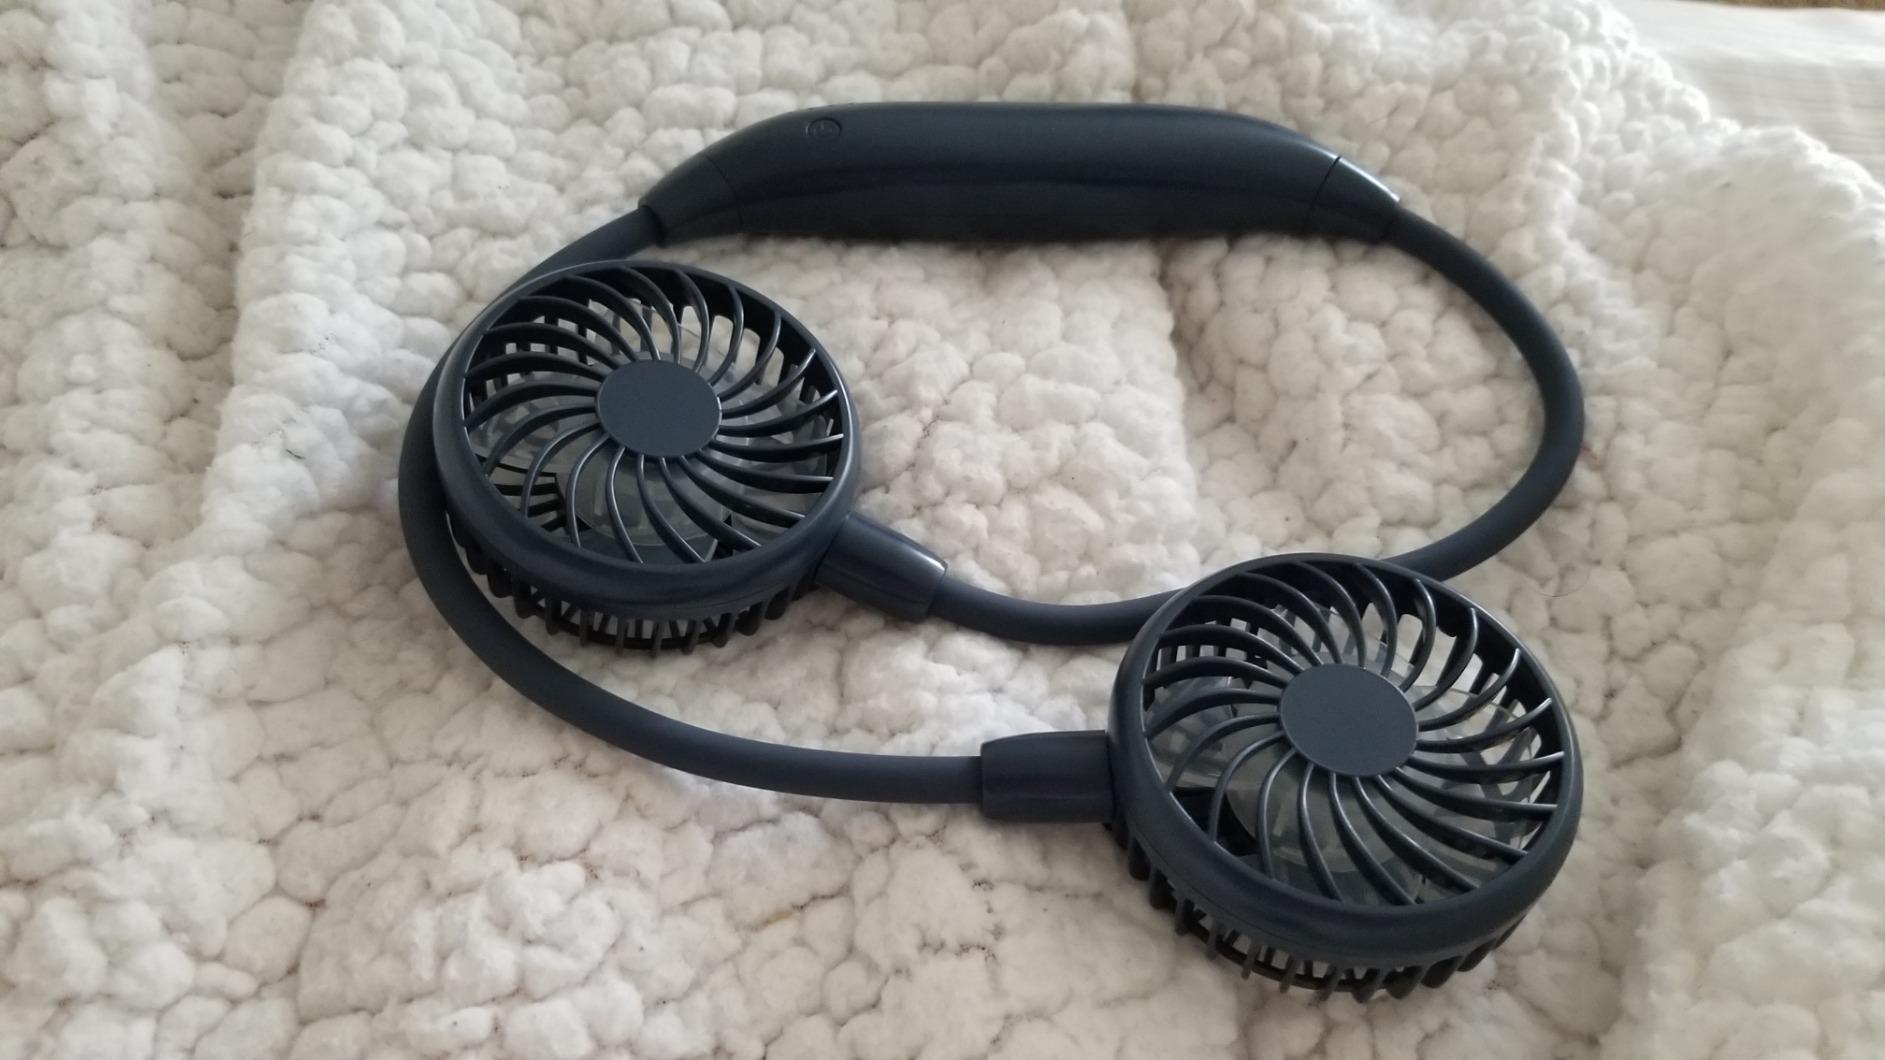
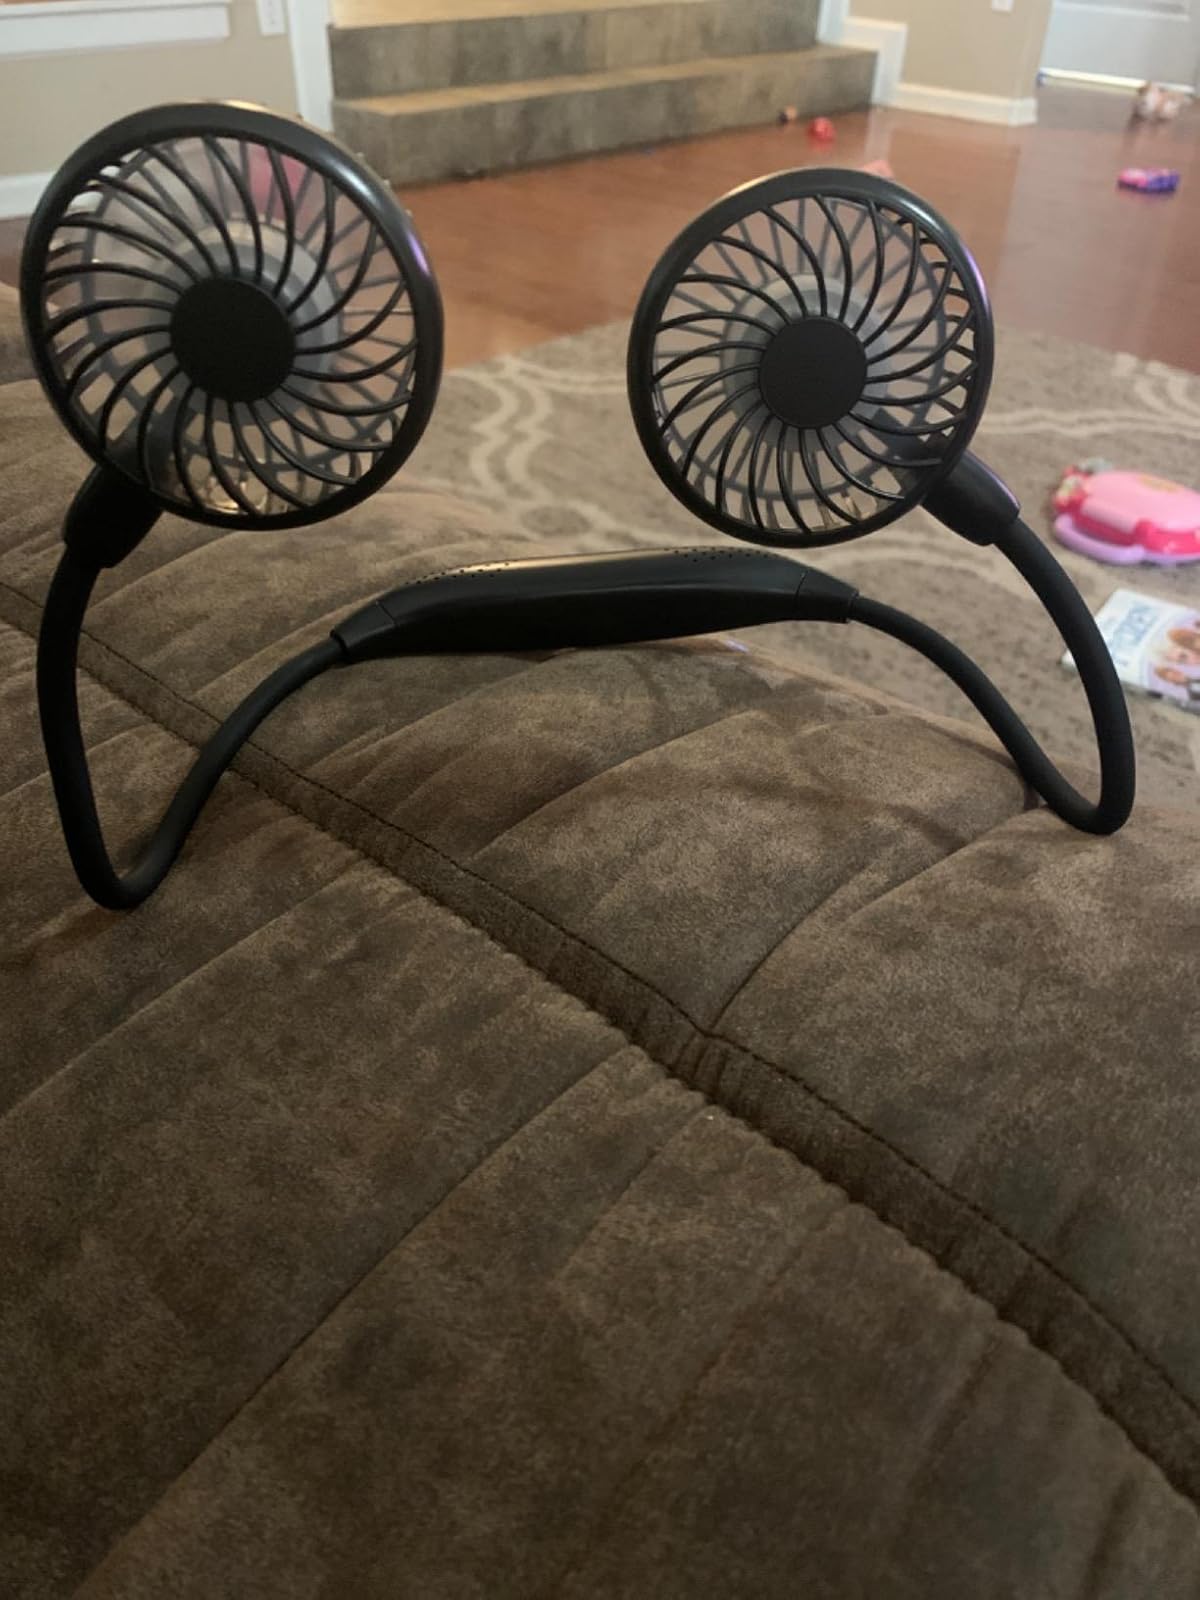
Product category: fan
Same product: no